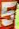
Number: 5